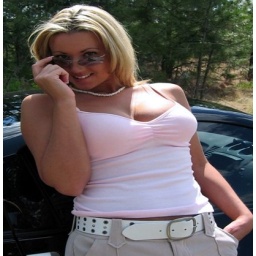
Posing by the car in a pink tank and khakis